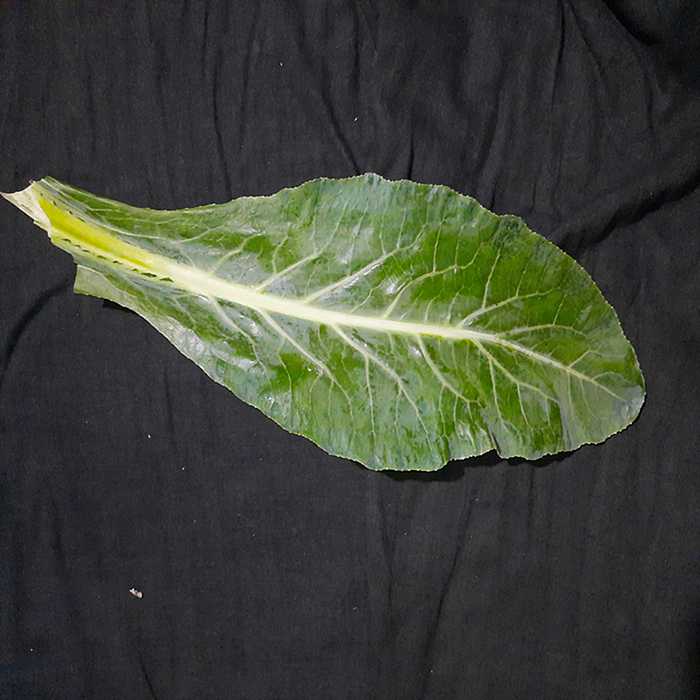
Plant: Cauliflower
Label: Fresh leaf